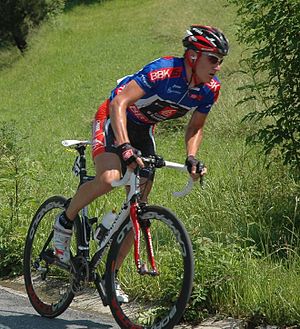
Vladimir Efimkin
Vladimir Efimkin
Vladimir Efimkin er en professionel russisk landevejscykelrytter. Han cykler for det franske hold Ag2r-La Mondiale. Hans tvillingbror Alexander er også en professionel cykelrytter. Han opnåede sit bedste resultat, da han i Vuelta a España 2007 blev nr. 6 og vandt en etape. Året efter vandt han 9. etape i Tour de France, efter at Riccardo Ricco som kom alene i mål på etapen, blev smidt ud for brug af tredjegenerationsepo.